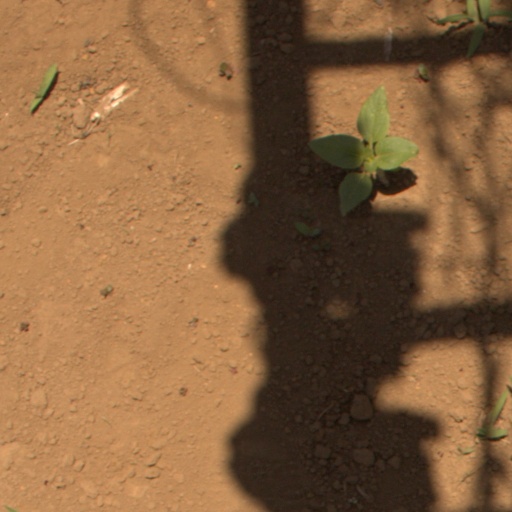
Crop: Jerusalem artichoke